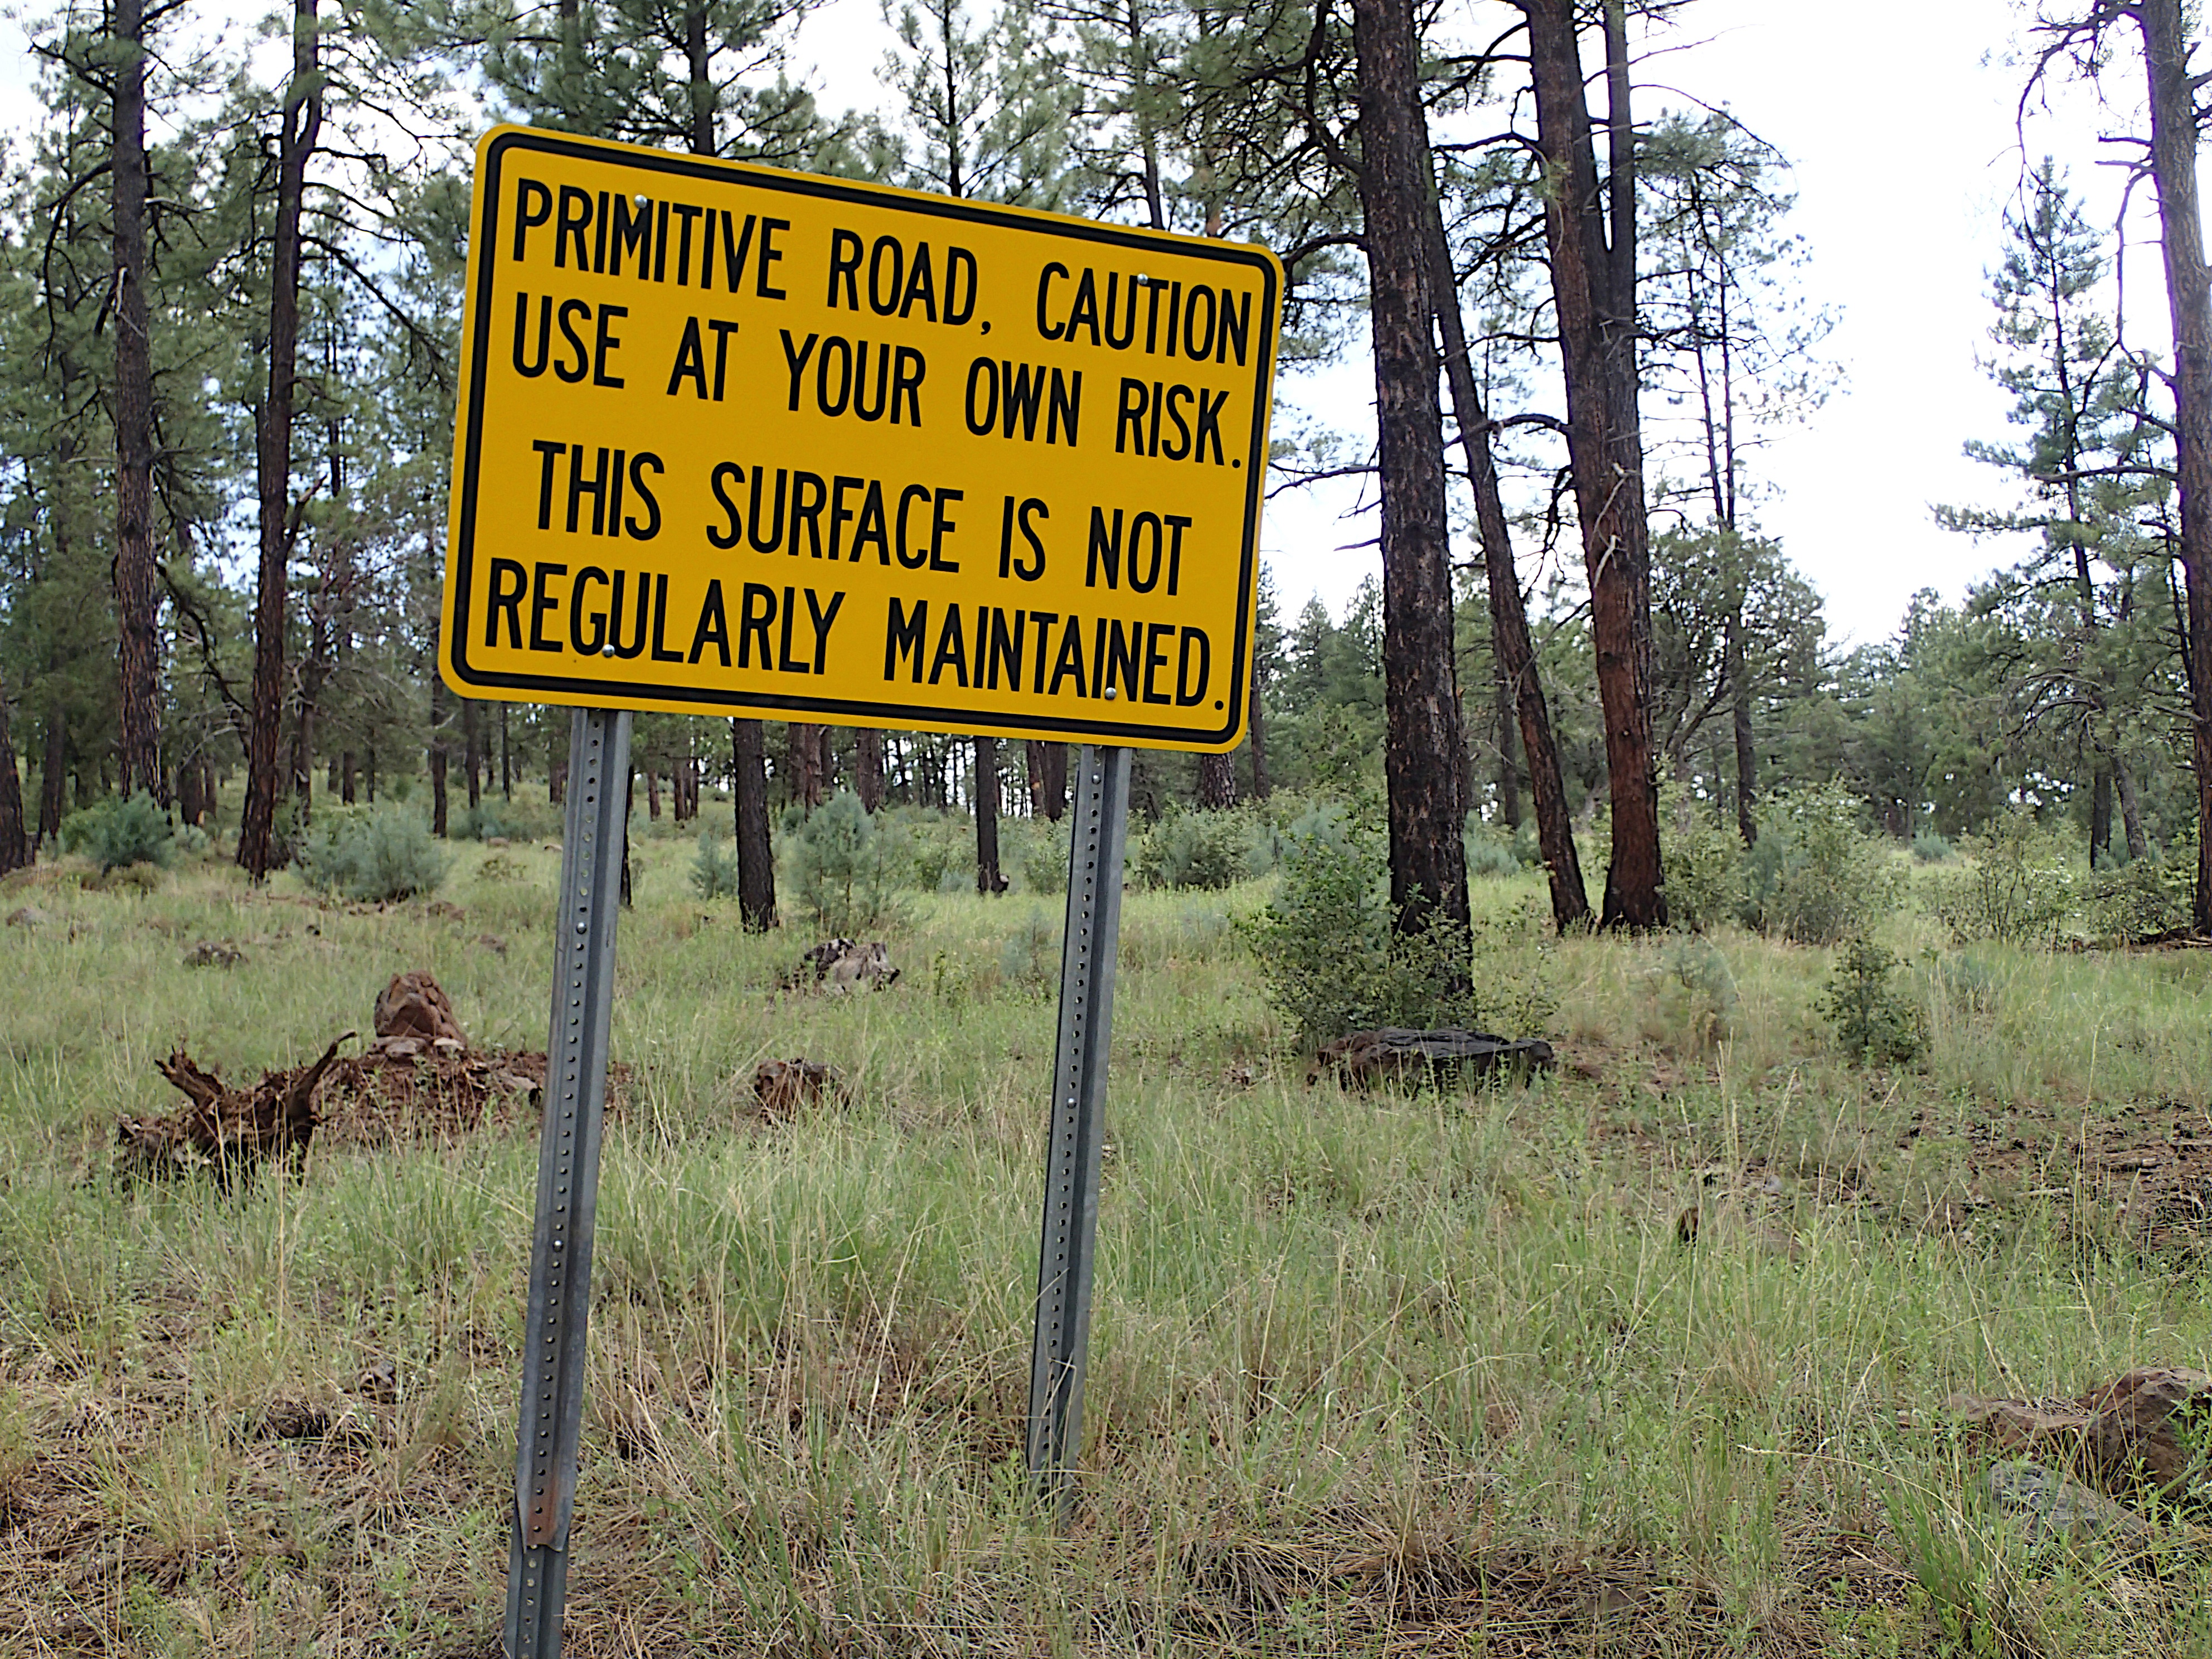
tree, forest, wilderness, trail, sign, signage, woodland, habitat, rural area, nature reserve